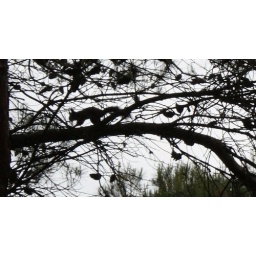
There where always a couple of these running around in the trees near the train station